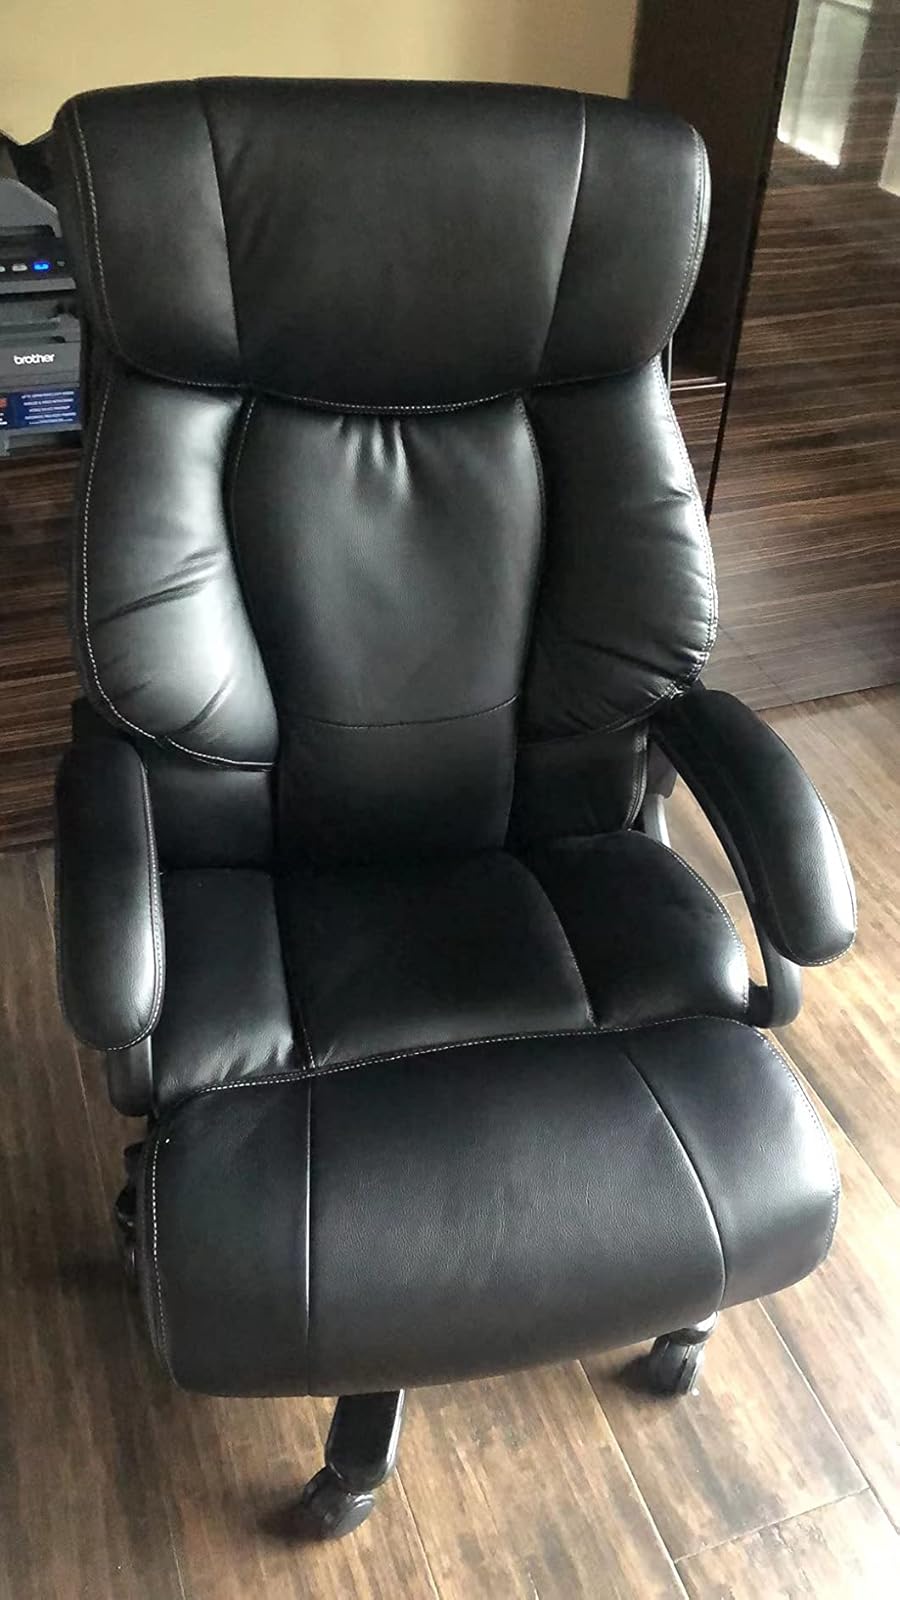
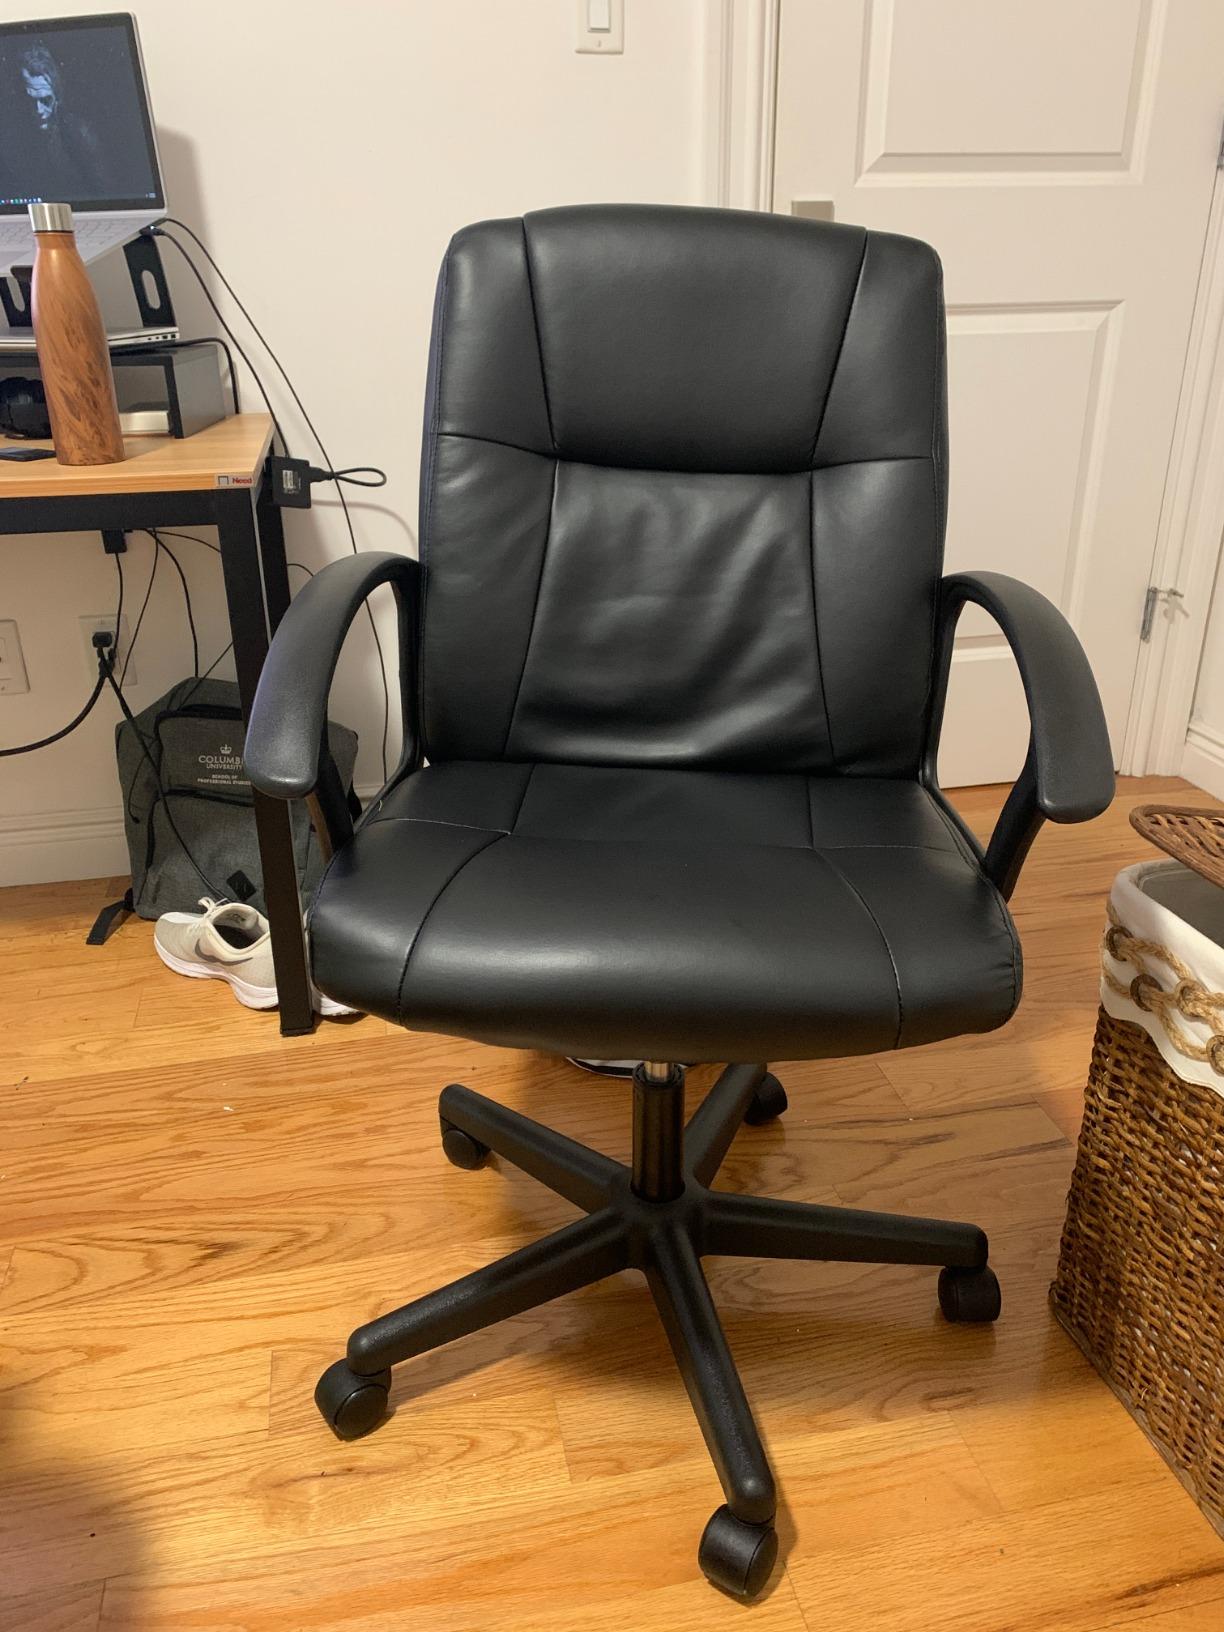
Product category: items_chair
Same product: no